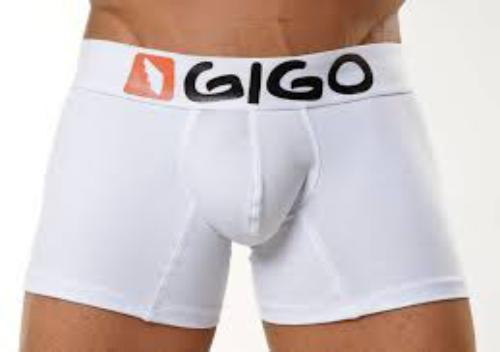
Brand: gigo
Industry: Clothes